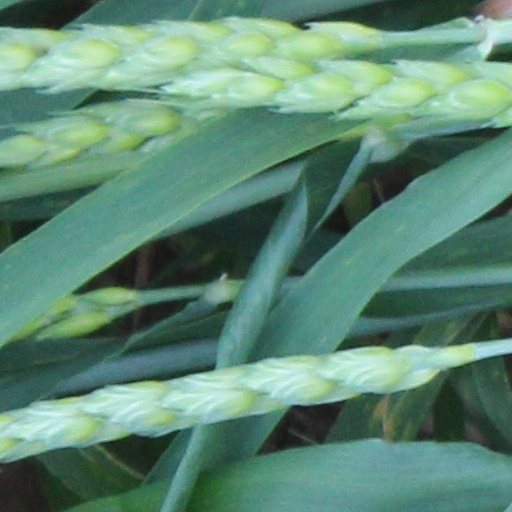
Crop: wheat